Cantor Arts Center

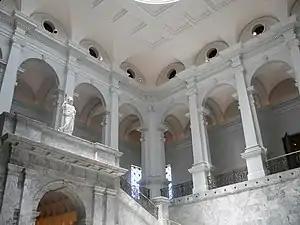
"Athena", by 19th century Italian sculptor Antonio Frilli, presides over the marble vestibule.

In 1963, as part of the university's revitalization of the humanities under Dean Robert R. Sears, Professor Lorenz Eitner was instated as chair of the department of art and architecture. Assisted by faculty, staff, and The Committee for Art, Eitner began to revive the museum. Over the next 25 years, galleries were gradually refurbished, collections were significantly strengthened, and a program of exhibitions, educational services, and publications was put in place. 1985 saw a major development when professor Albert Elsen worked with art collector B. Gerald Cantor and other donors to open the B. Gerald Cantor Rodin Sculpture Garden.